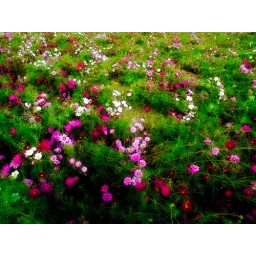
This field of cosmos flowers near Osaka was crushed by a typhoon that came through Japan last week.